History of South Carolina

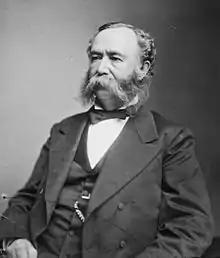
Wade Hampton III, leader of "Redeemers" political coalition after Reconstruction era

After the Yamasee War, the planters turned exclusively to importing African slaves for labor. With the establishment of rice and indigo as commodity export crops, South Carolina became a slave society, with slavery central to its economy. By 1708, African slaves composed a majority of the population in the colony; blacks composed the majority of the population in the state into the 20th century. Planters used slave labor to support cultivation and processing of rice and indigo as commodity crops. Building dams, irrigation ditches and related infrastructure, enslaved Africans created the equivalent of huge earthworks to regulate water for the rice culture. Although the methods for cultivation of rice were patterned on those of West African rice growers, white planters took credit for what they called "an achievement no less skillful than that which excites our wonder in viewing the works of the ancient Egyptians."